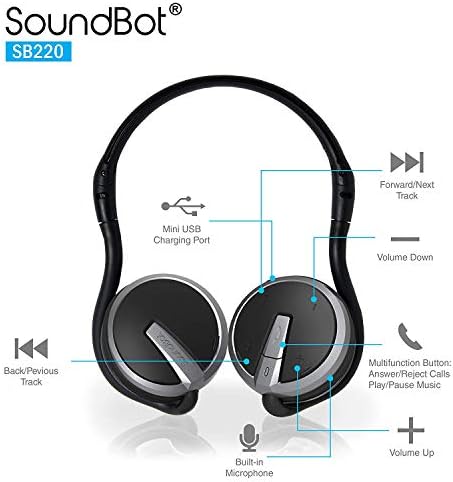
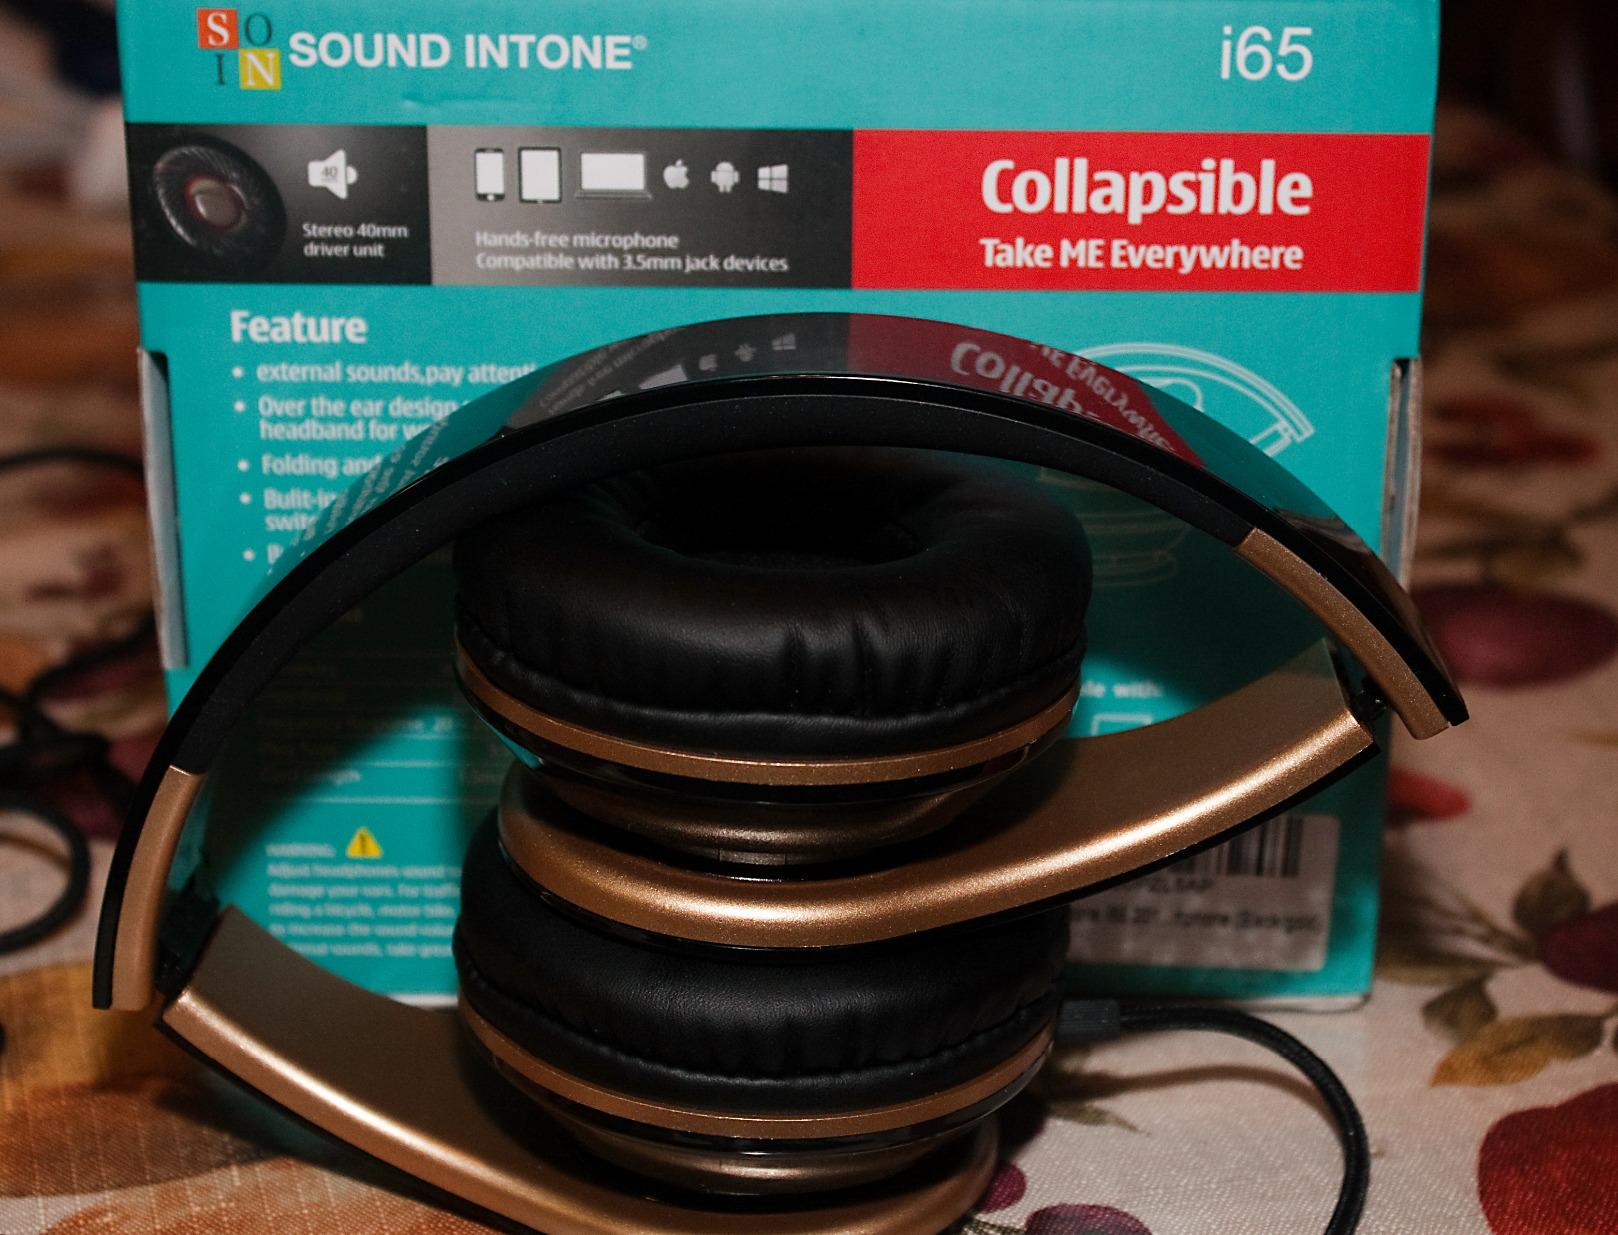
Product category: headphones
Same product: no